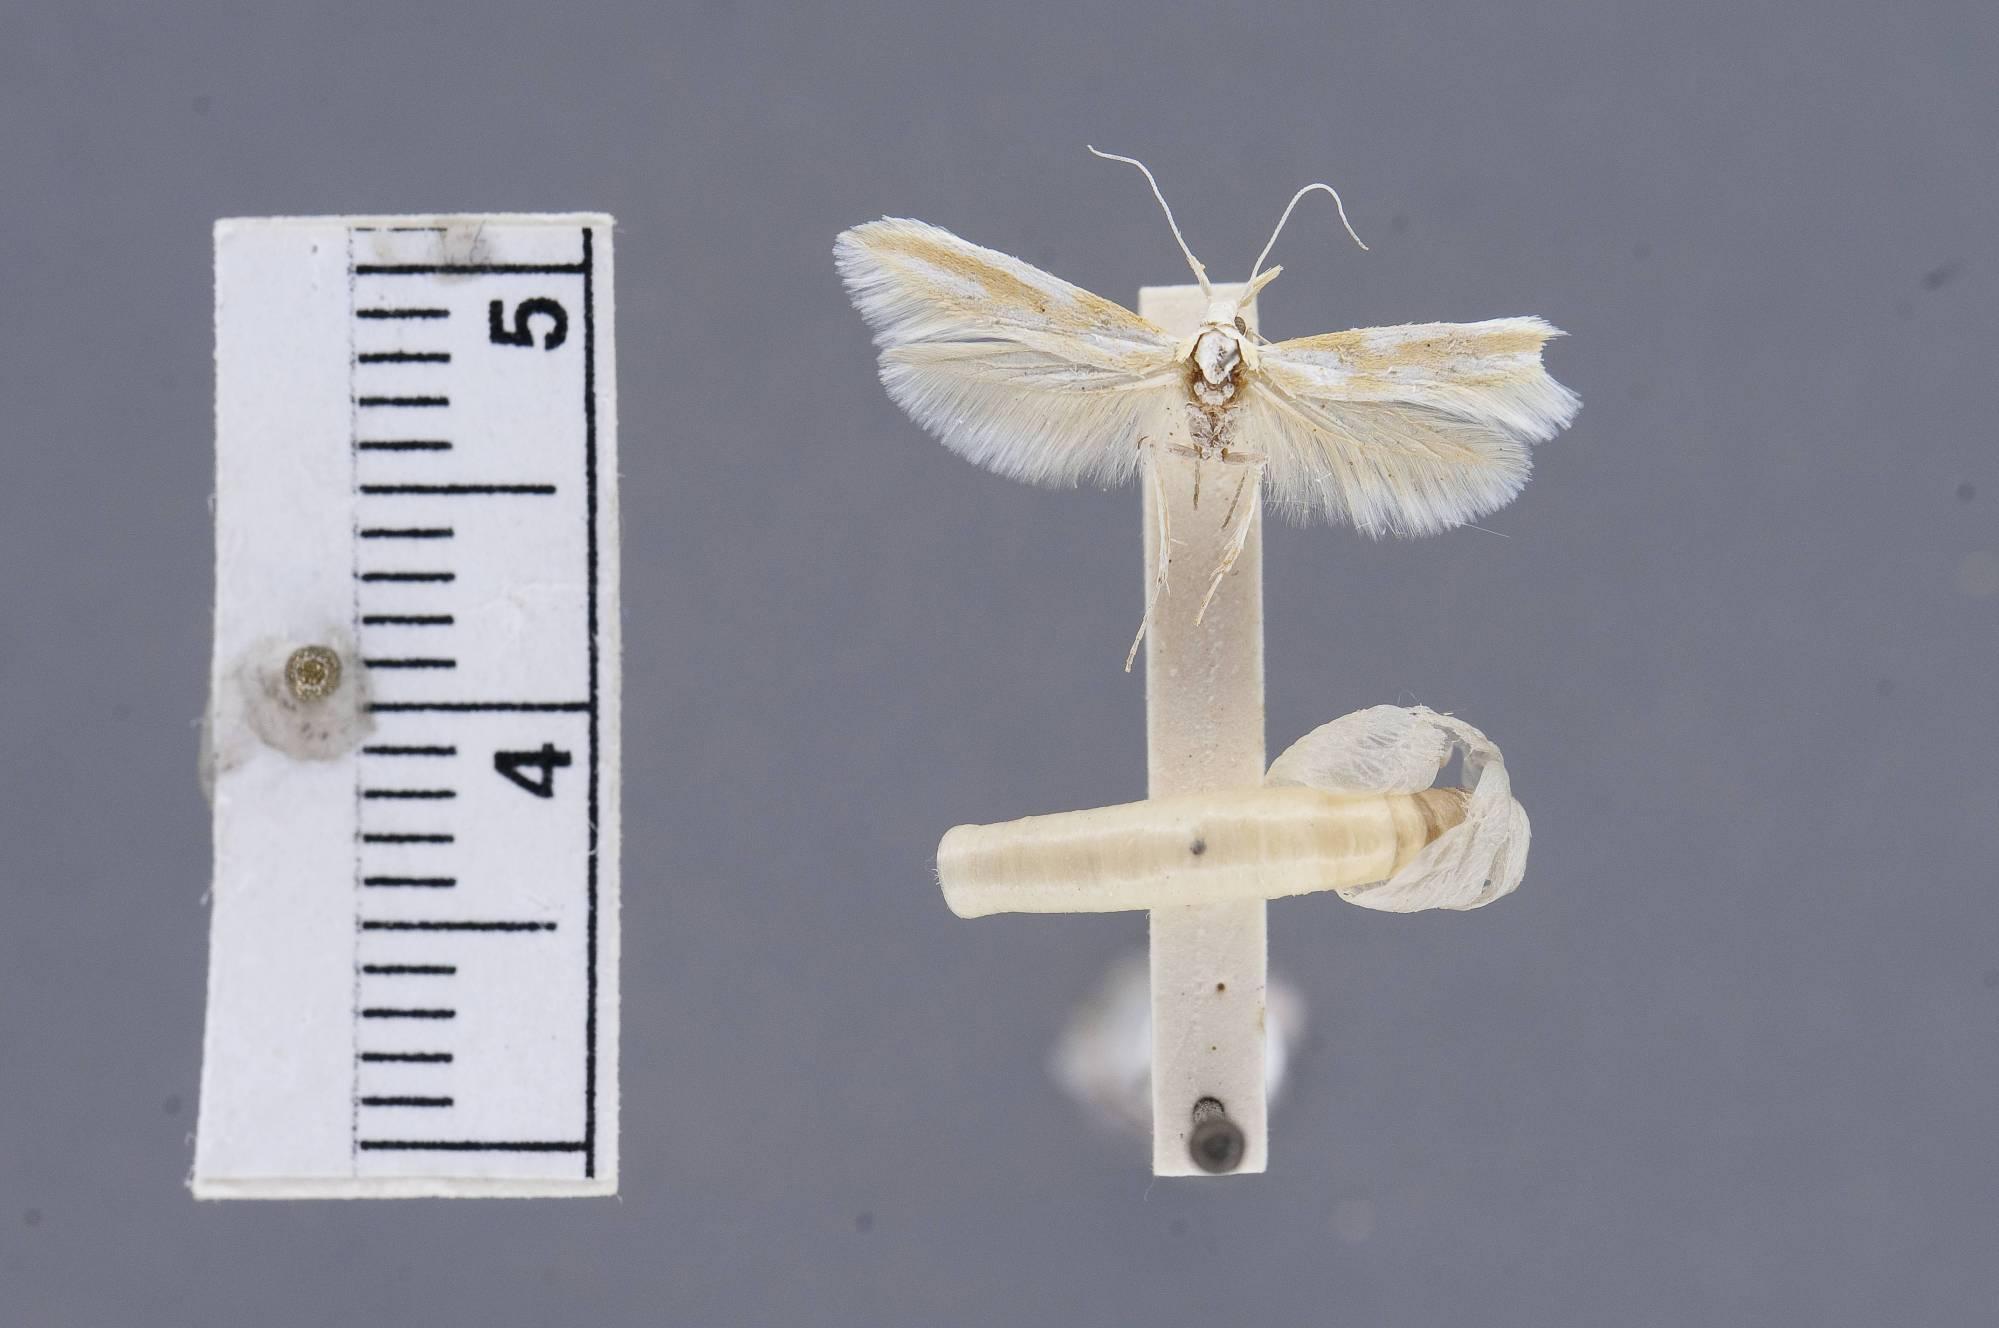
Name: Coleophora euryaula
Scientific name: Coleophora euryaula Meyrick, 1925
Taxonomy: Animalia, Arthropoda, Insecta, Lepidoptera, Glossata, Coleophoridae, Coleophorinae
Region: Anastase Alfieri
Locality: [Not Stated], Egypt
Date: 31 May 1923